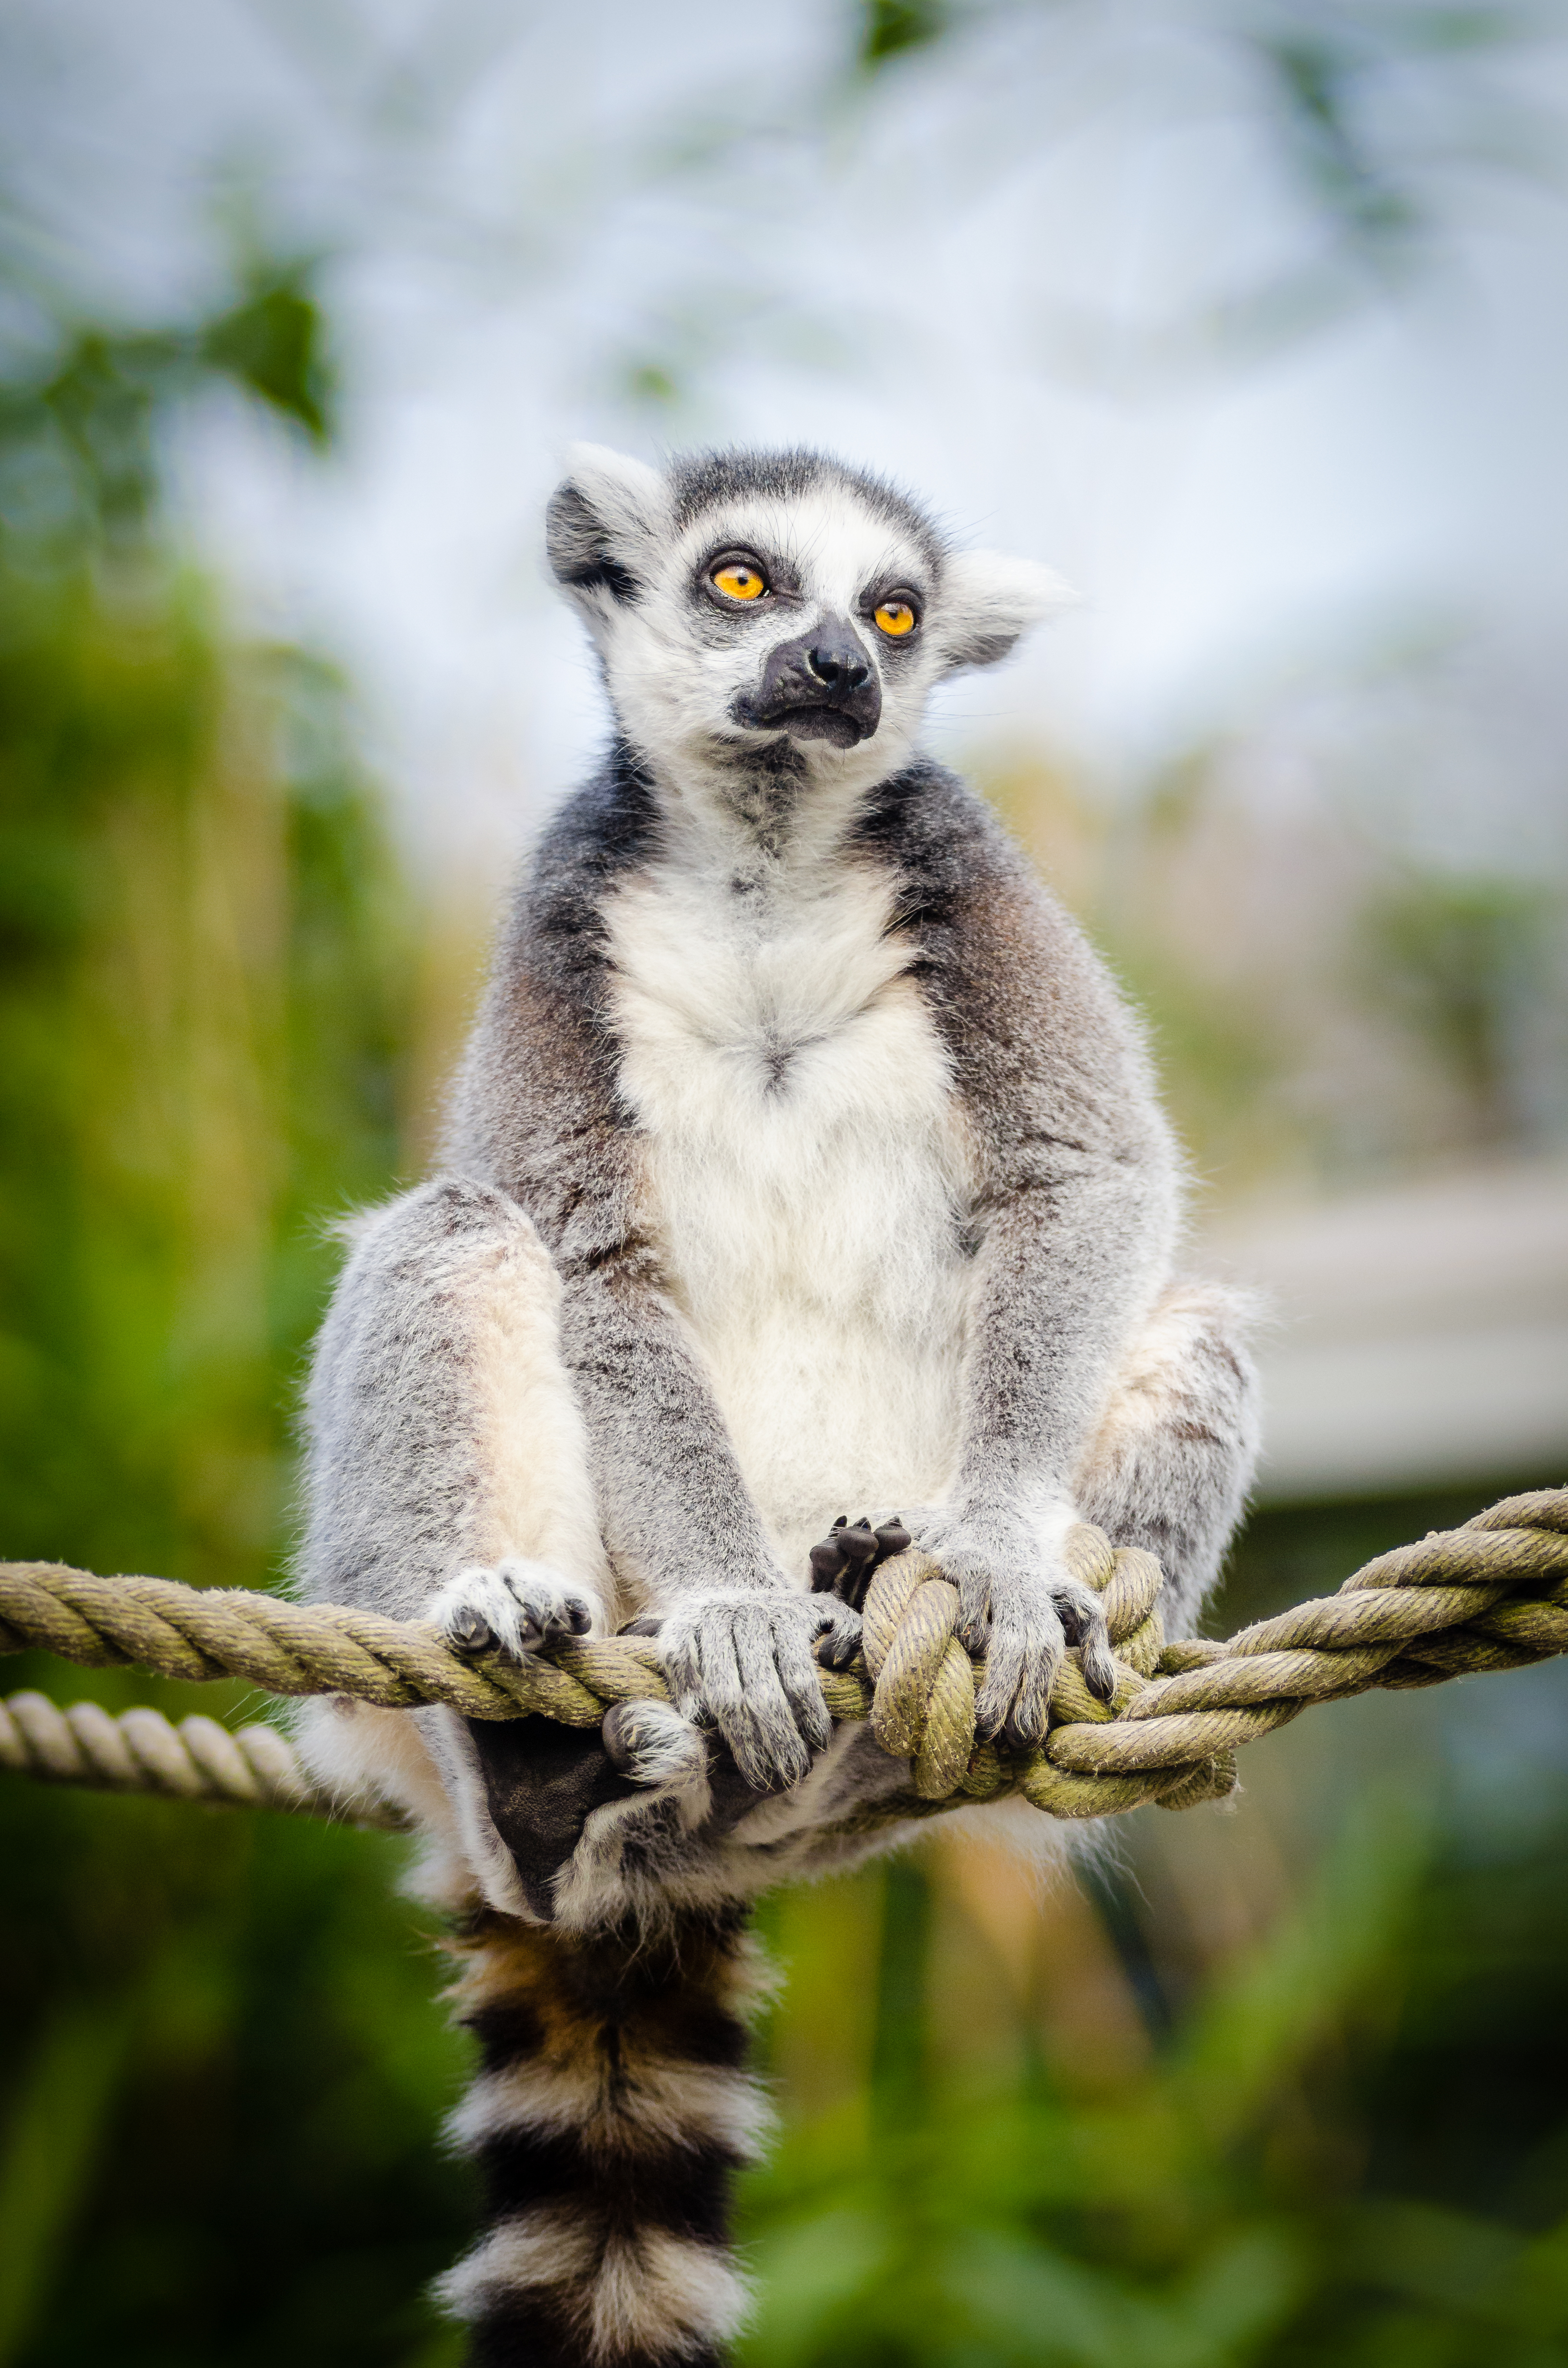
nature, wildlife, mammal, fauna, primate, vertebrate, lemur